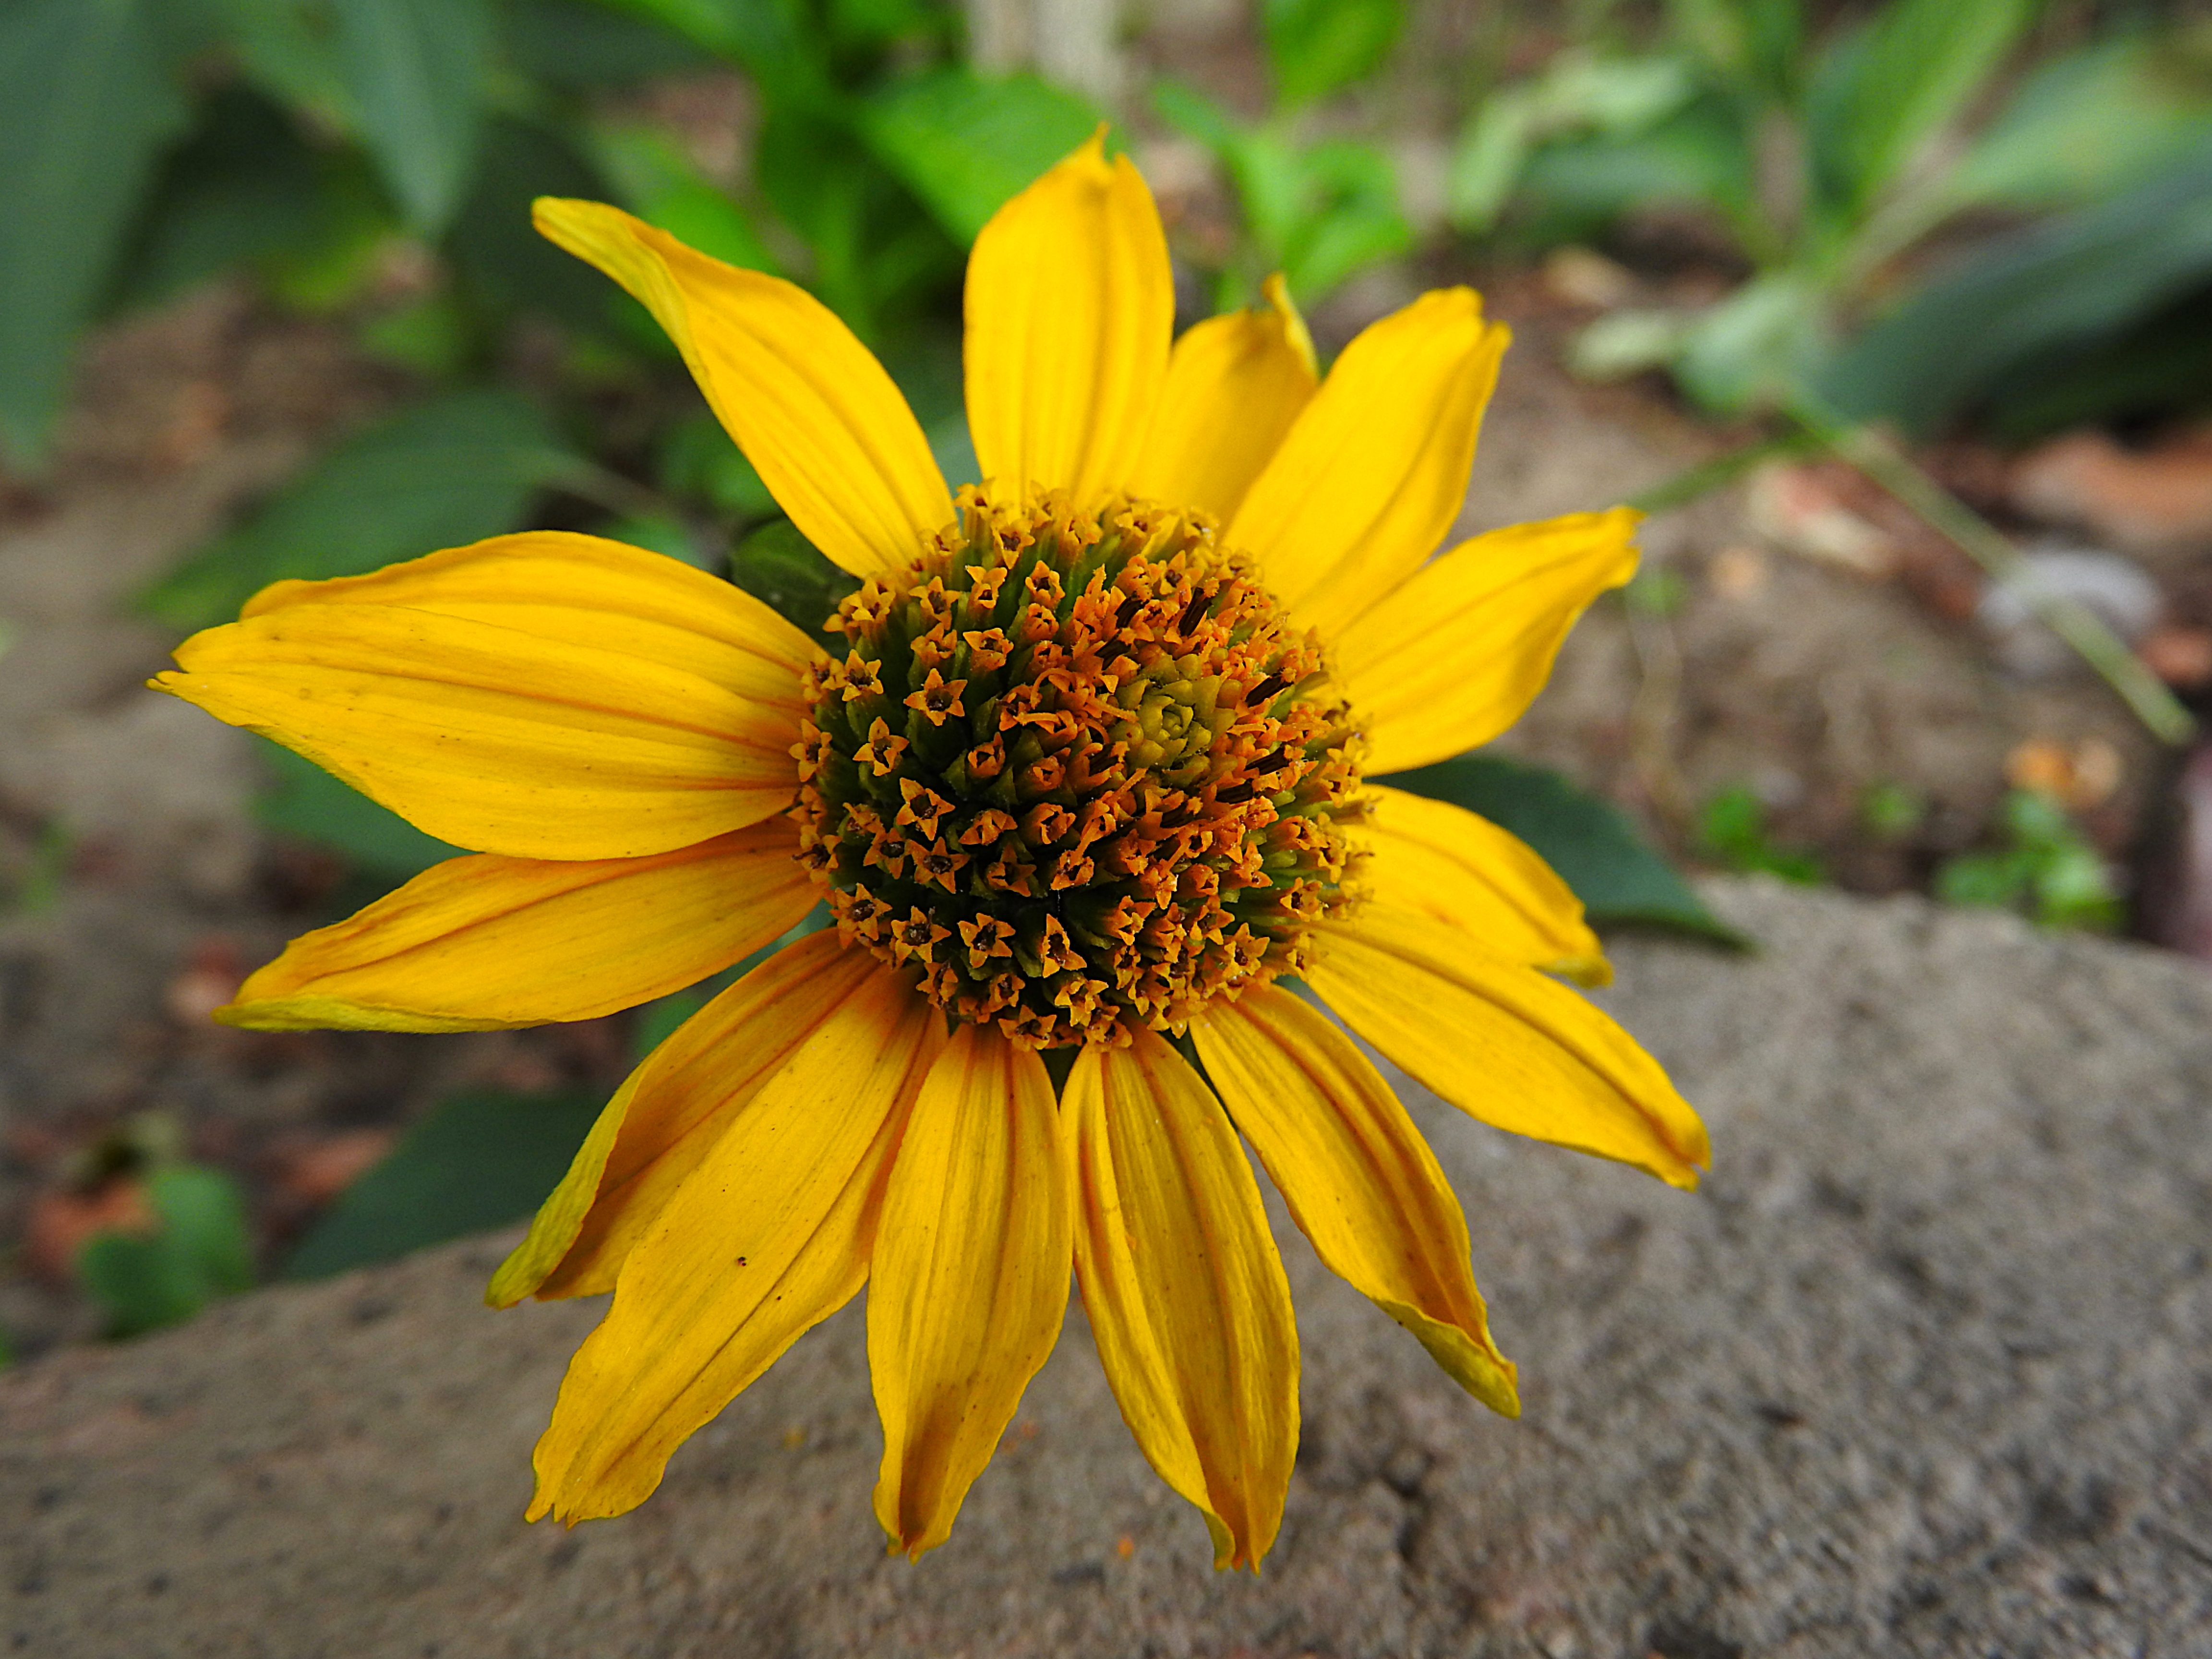
nature, blossom, plant, field, flower, petal, bloom, herb, autumn, botany, yellow, close, flora, sunflower, yellow flower, wildflower, macro photography, flowering plant, daisy family, perennial sunflower, sunflower seed, annual plant, land plant